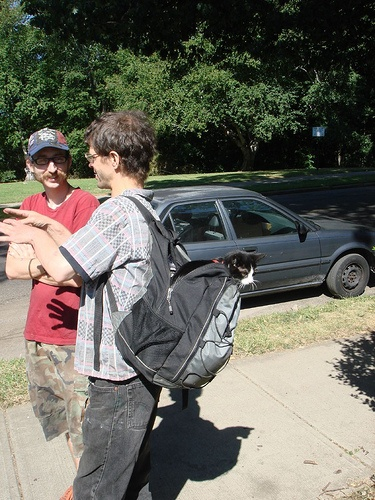
A couple of men standing next to each other near a parking lot.
Two men standing near a parked car having a conversation.
Some guys standing on a side walk by a car.
Two people standing on the sidewalk, one with a backpack that has a cat inside it.
Two men have a conversation on a sidewalk.